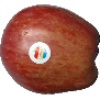
Label: Apple Red 1